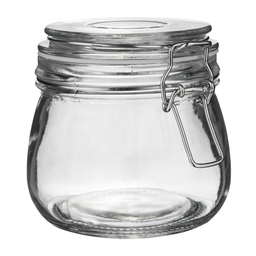
Label: glass